Beast of Gévaudan

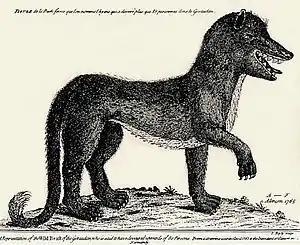
Artist's conception of one of the Beasts of Gévaudan, 18th-century engraving by A.F. of Alençon

The Beast of Gévaudan is the historic name associated with a man-eating animal or animals that terrorized the former province of Gévaudan (consisting of the modern-day department of Lozère and part of Haute-Loire), in the Margeride Mountains of south-central France between 1764 and 1767.